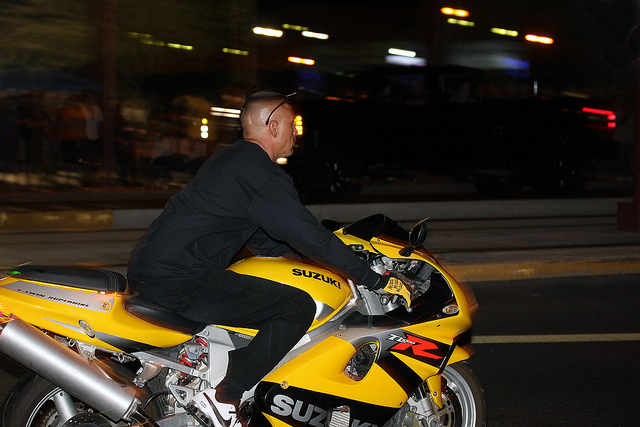
user: Given an image and a question. Answer the question in a short answer. Question: Based off of the image is this person moving slow or fast? Short Answer:
assistant: fast